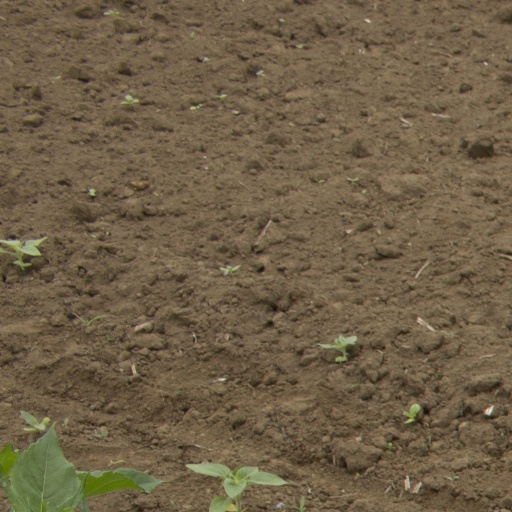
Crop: Jerusalem artichoke